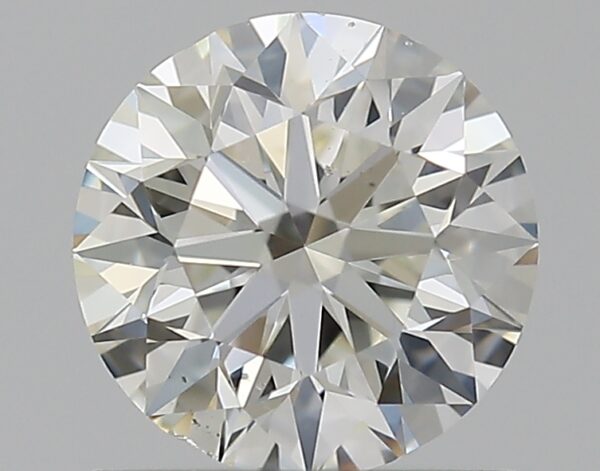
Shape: round
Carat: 0.7
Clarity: SI1
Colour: I
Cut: EX
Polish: EX
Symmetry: EX
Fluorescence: F
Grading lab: GIA
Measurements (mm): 5.61 x 5.64 x 3.56